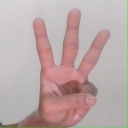
अक्षर: व